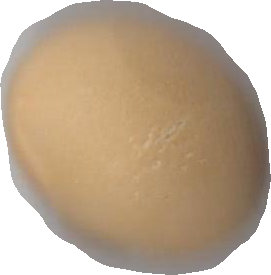
Variety: Grobogan